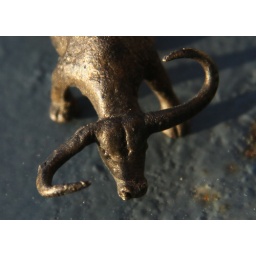
I found this little animal somewhere on a market in Asia.Canon 7d 17-85mm usm